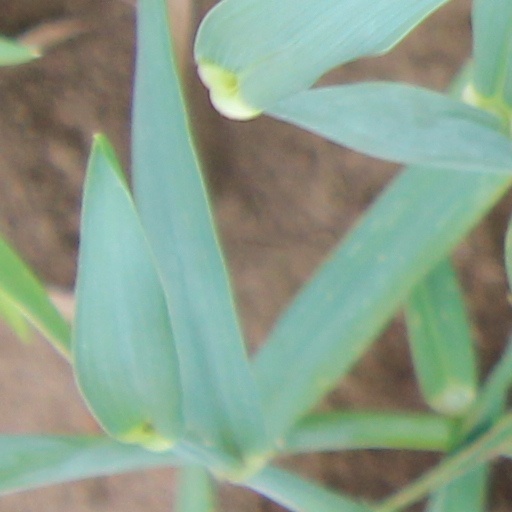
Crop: wheat